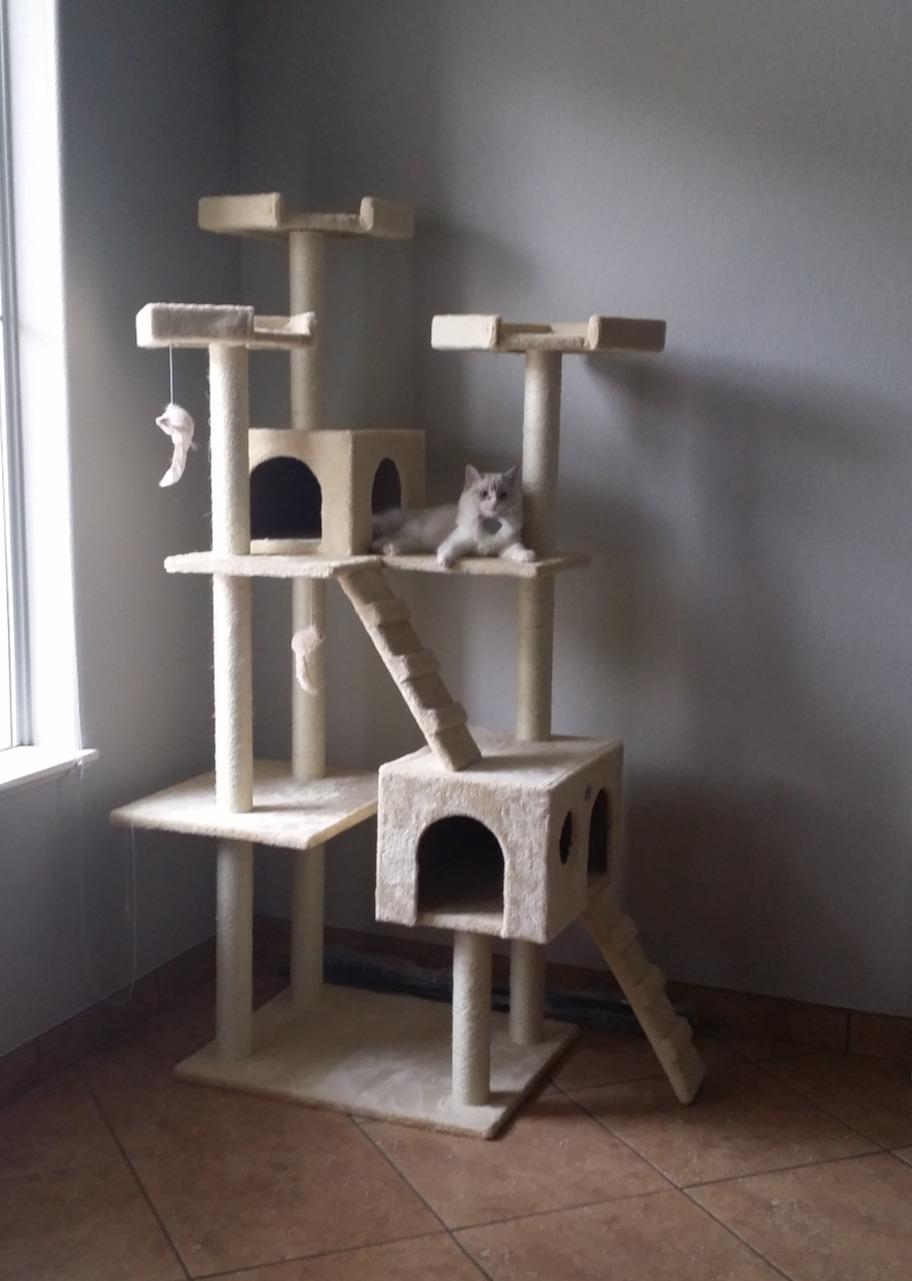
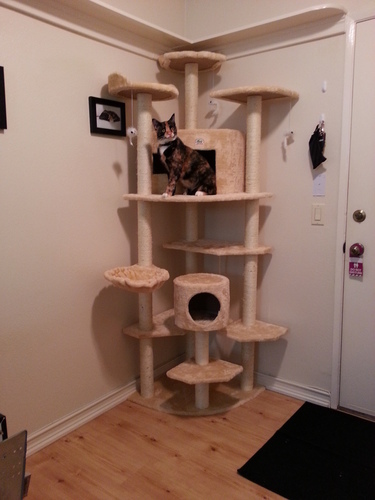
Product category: items_cat tree
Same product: no